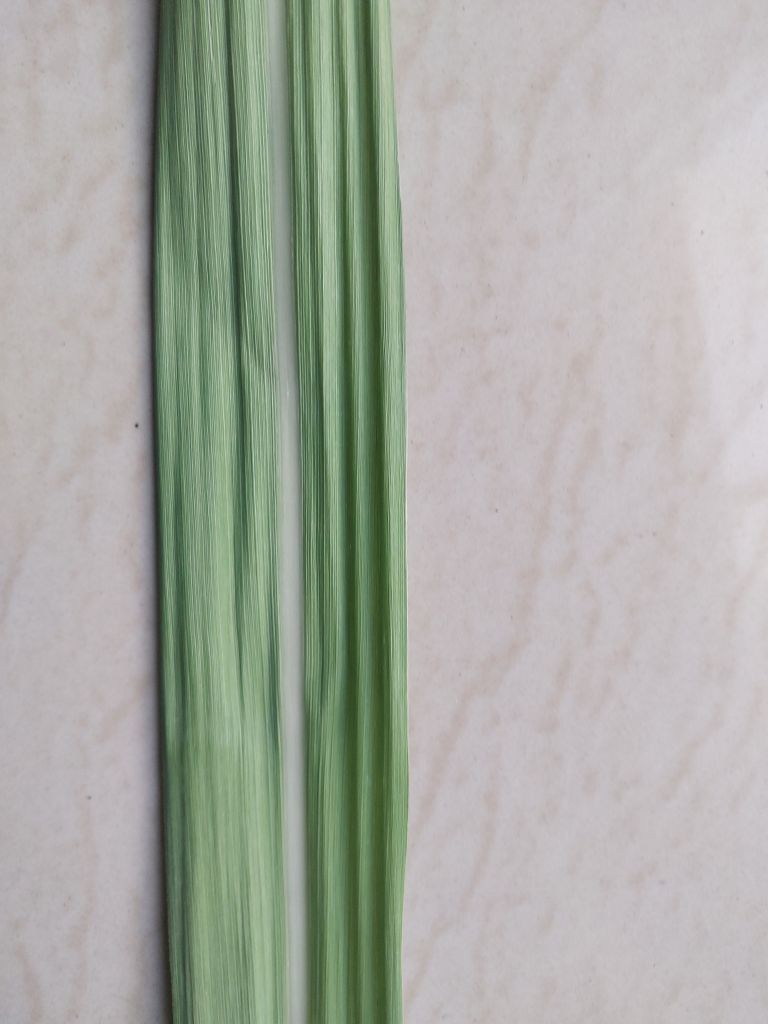
Label: Viral Disease